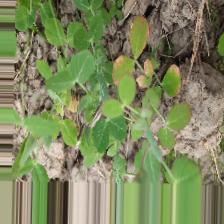
Label: Ascochyta blight